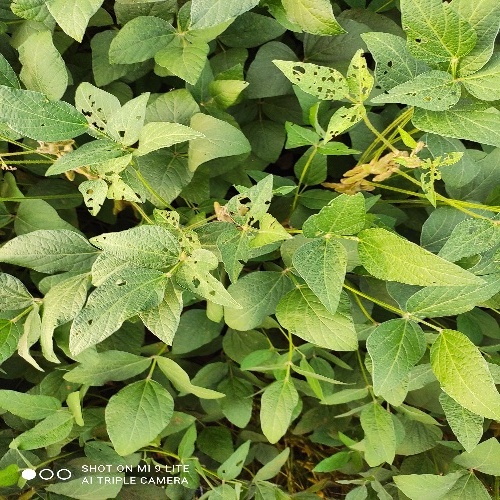
Label: Caterpillar